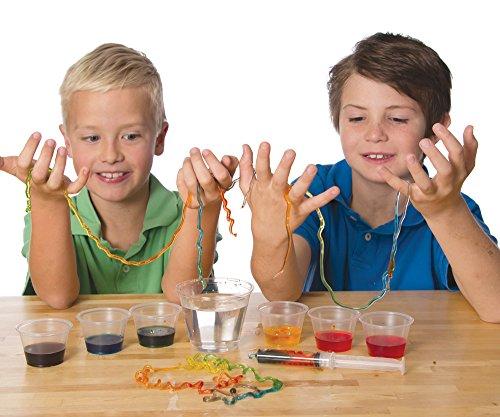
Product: Be Amazing! Toys Get Slimed! Science Kit
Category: Toys & Games | Learning & Education | Science Kits & Toys
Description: The Amazing Science line of products has been designed to peak kid's curiosity for the world around them.
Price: $17.70
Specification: ProductDimensions:10.5x9x2.5inches|ItemWeight:1.3pounds|ShippingWeight:1.35pounds(Viewshippingratesandpolicies)|DomesticShipping:ItemcanbeshippedwithinU.S.|InternationalShipping:Thisitemisnoteligibleforinternationalshipping.LearnMore|ASIN:B01CJKRRW2|Itemmodelnumber:4515|Manufacturerrecommendedage:7-15years